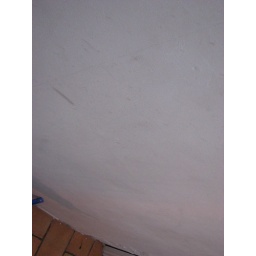
dirty walls in the kitchen